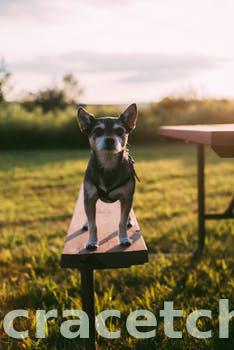
Label: Watermark